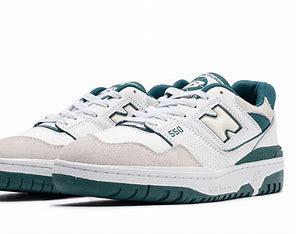
Brand: New
Model: Balance kg New Balance 550